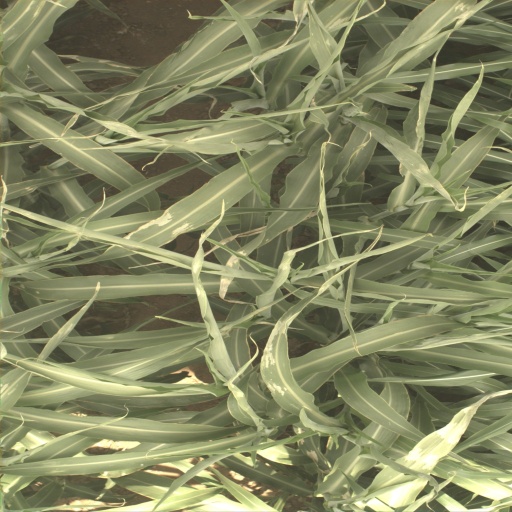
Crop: sorghum